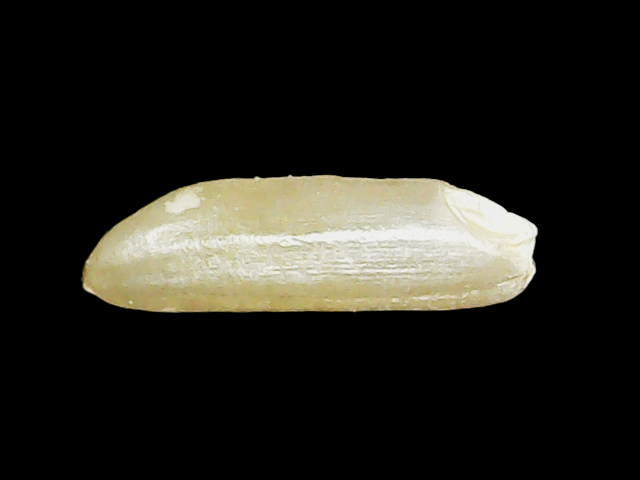
Rice variety: Binadhan16